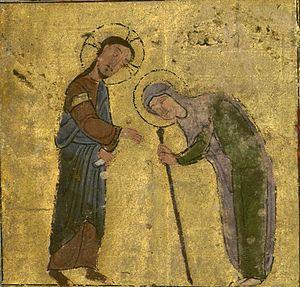
Le rite copte ou rite alexandrin est le rite liturgique employé par l'Église copte orthodoxe et l'Église catholique copte.
Les Anawim sont les pauvres de Yahvé. En hébreu, le singulier Anawah est utilisé par les prophètes, dans les Psaumes et par Marie dans le Magnificat : les pauvres de Dieu, c'est-à-dire les « courbés », les « inclinés », les petits, les faibles, les humbles, les affligés, les doux. Le dominicain Bernard Bro rapporte les propos d'un théologien et exégète selon lequel dix ans d'études bibliques ne suffiraient pas pour éclaircir cette notion, cette idée, répondant à la question de savoir pourquoi seuls les pauvres d'Israël pouvaient accueillir Dieu.